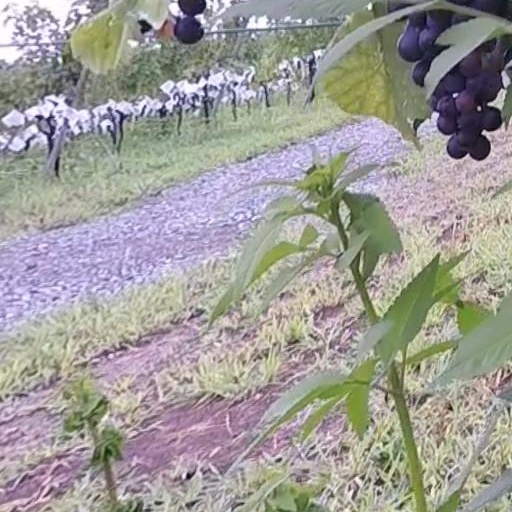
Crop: grape